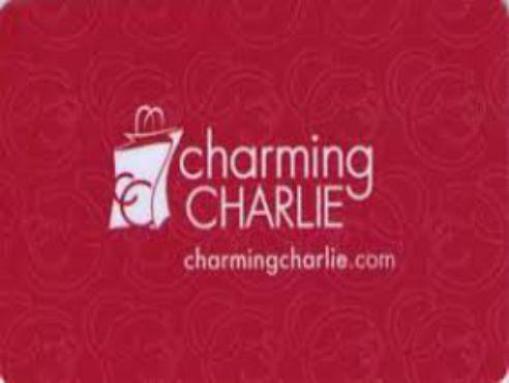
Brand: charming charlie
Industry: Clothes